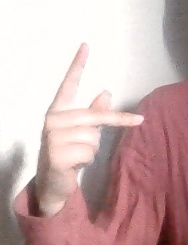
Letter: dha